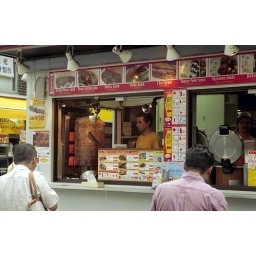
It could be anywhere in the world. Just the difference is the rice pot and Japanese signs on the menu.